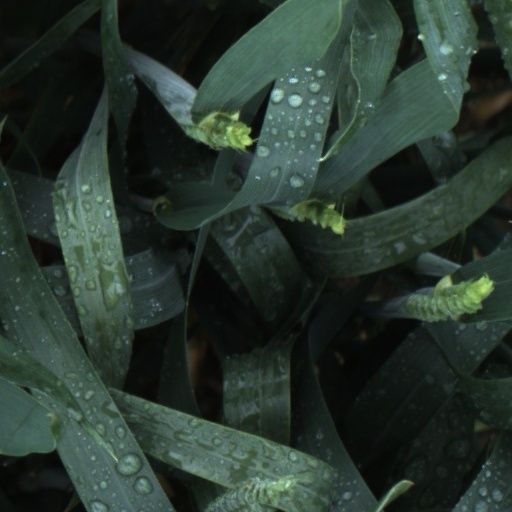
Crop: wheat